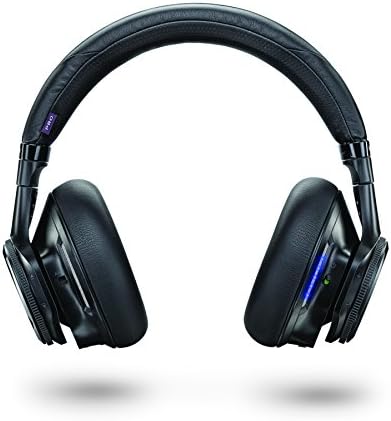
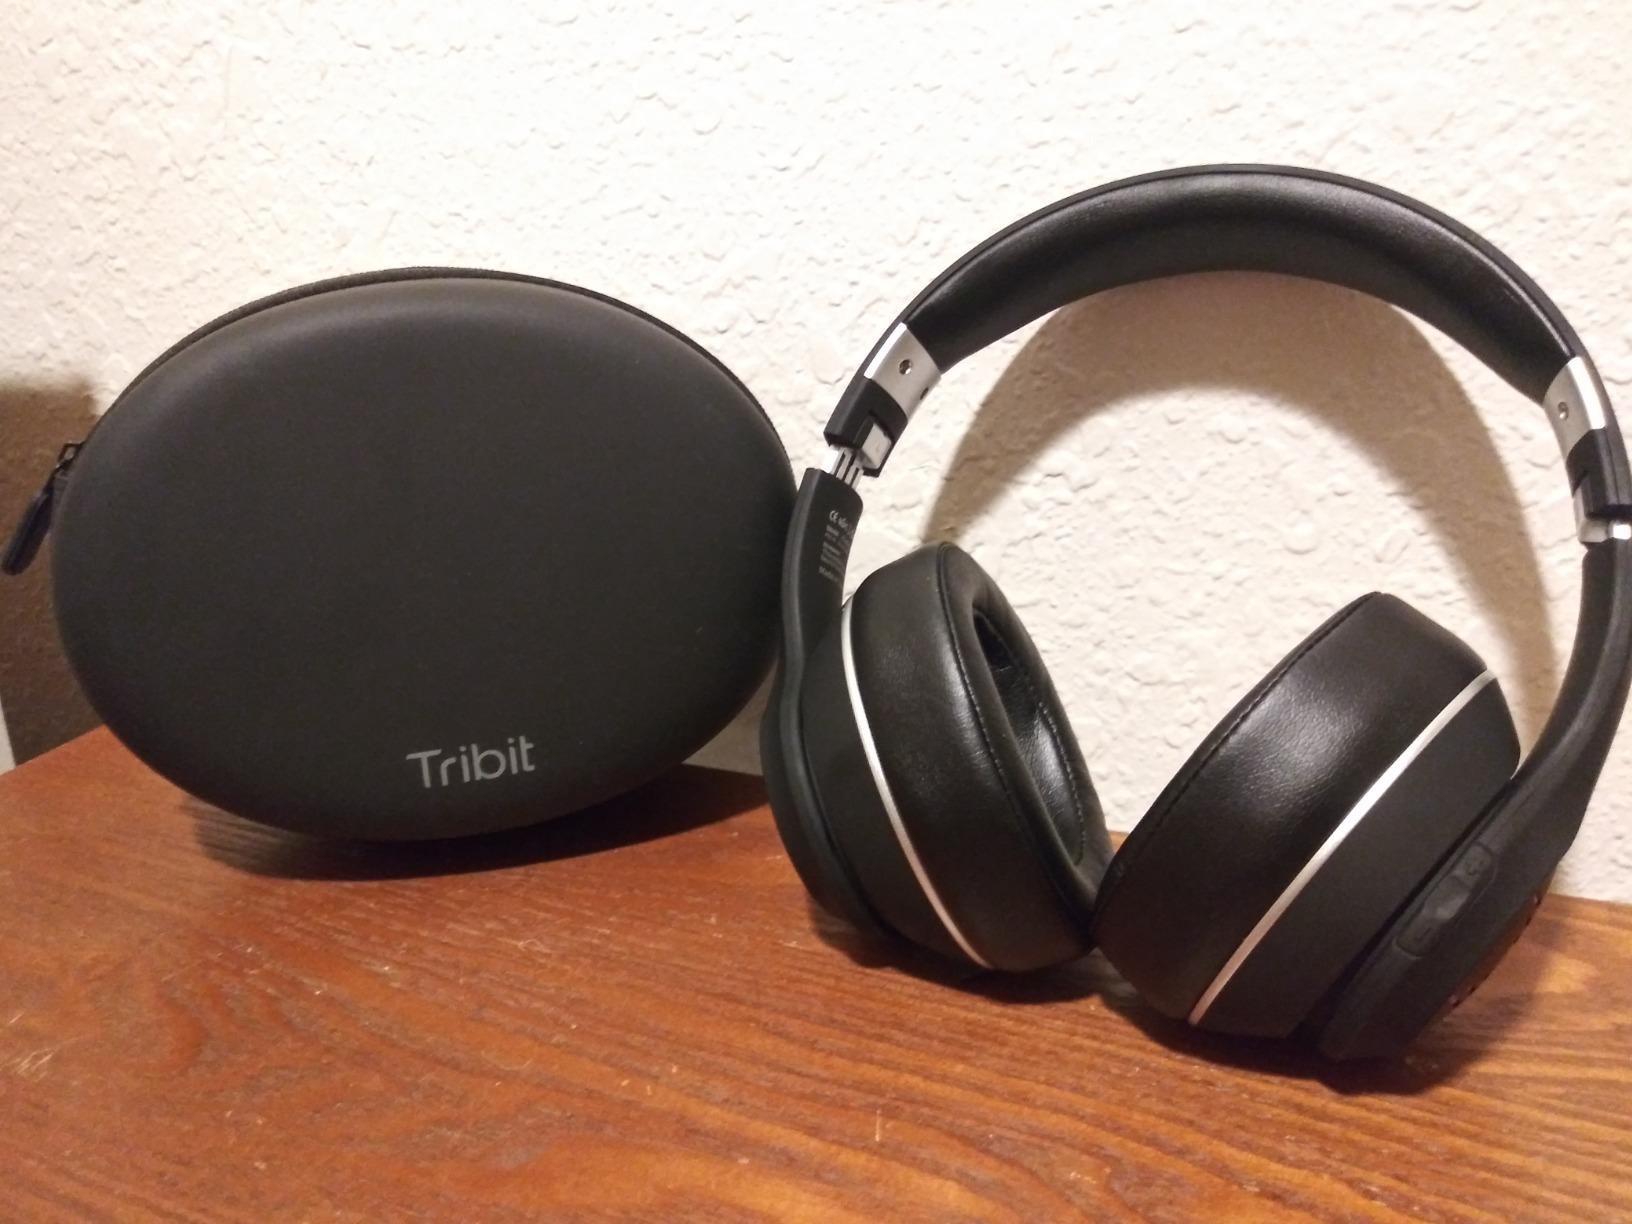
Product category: headphones
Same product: no